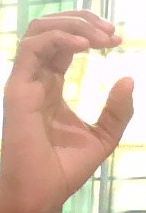
ASL sign: C